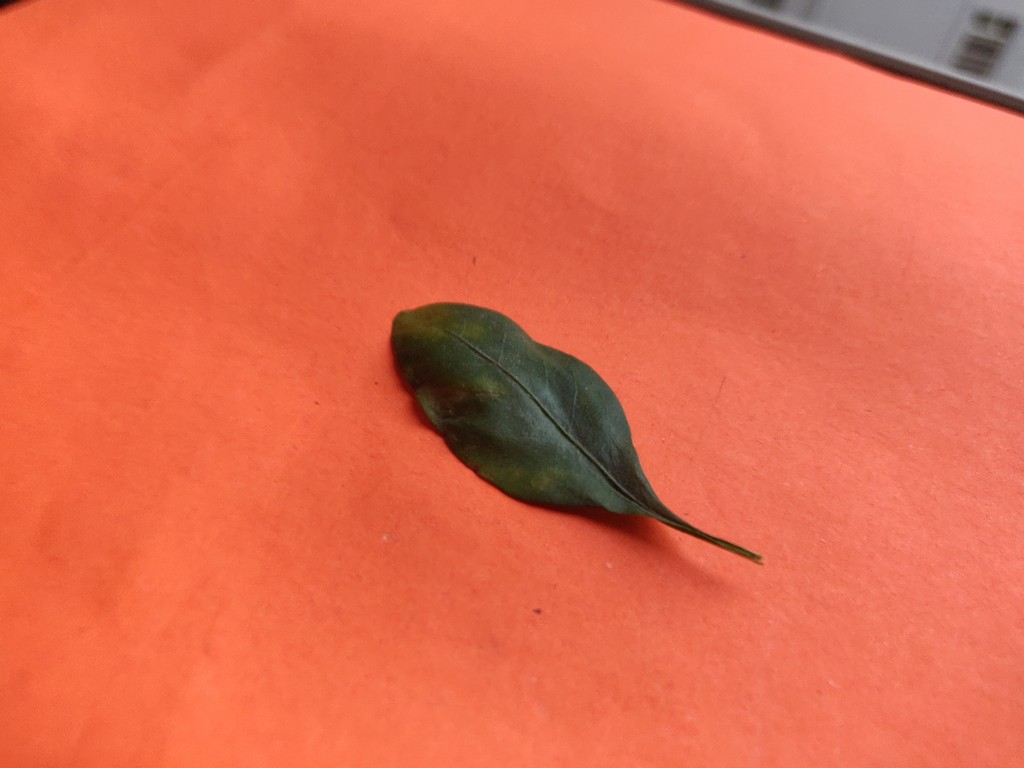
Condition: Unhealthy
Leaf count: single
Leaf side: front